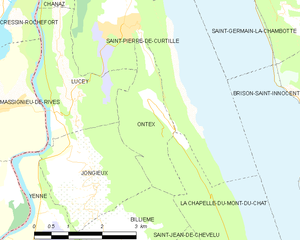
Carte des communes françaises